Deliathis

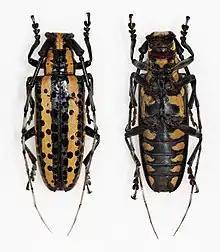
"Deliathis diluta"

Deliathis is a genus of flat-faced longhorns in the beetle family Cerambycidae. There are about 15 described species in "Deliathis", found in the Neotropics.